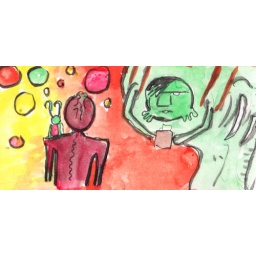
Oh, man, I have to go sell this box to this dude in the bathroom, said the green guy.